Dissolving Classroom

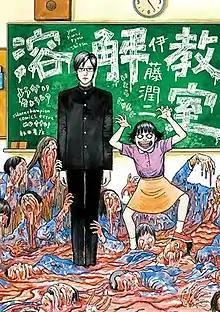
Cover of the volume

is a Japanese horror manga series written and illustrated by Junji Ito. It was serialized in "Comic Motto!" from March 2013 to October 2014 and published in a single volume in December 2014.